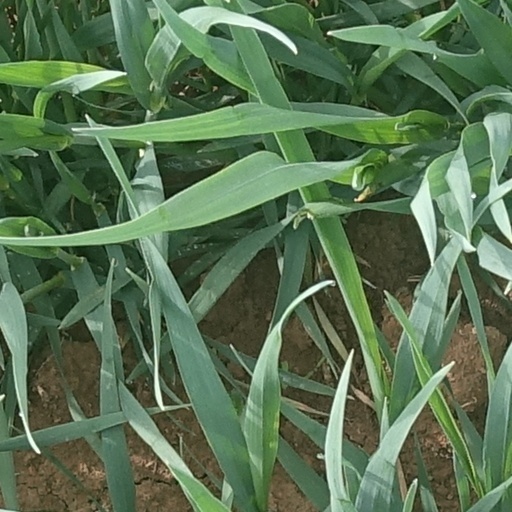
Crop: wheat